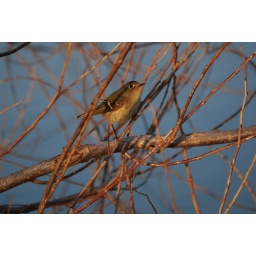
This is a female Ruby Crowned Kinglet that was flitting around in a tree near a viewing stand at Llano Seco.